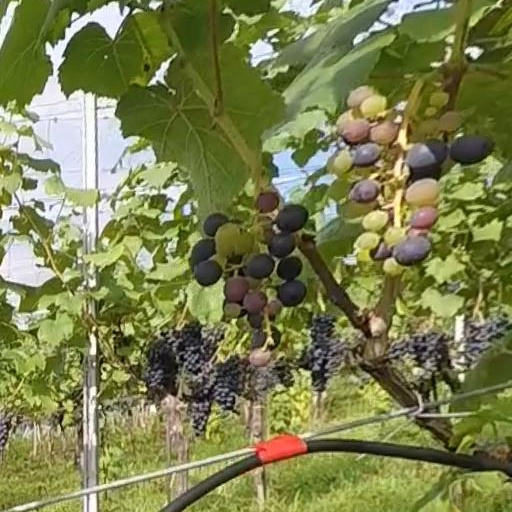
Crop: grape